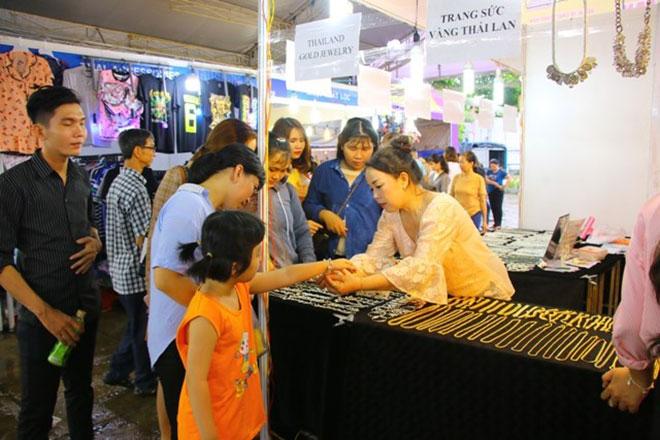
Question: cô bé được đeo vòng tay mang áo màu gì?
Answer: áo thun màu cam